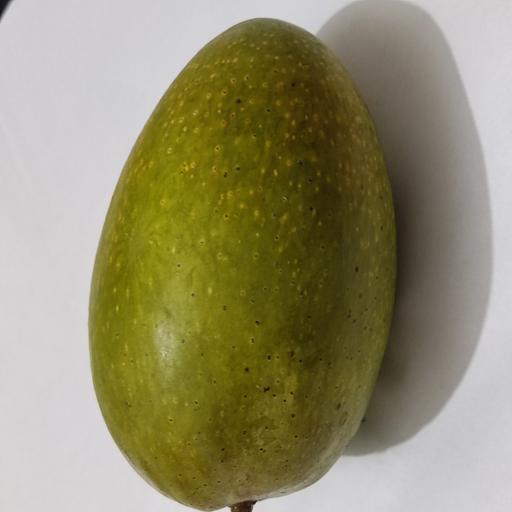
Crop type: Mango_Bari